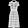
Label: Dress